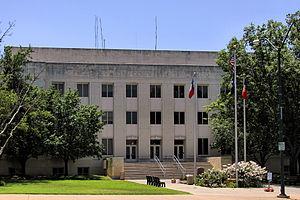
Le comté de Grayson, en anglais : Grayson County, est un comté situé dans le nord de l'État du Texas aux États-Unis. Fondé le 17 mars 1846, il est nommé en l'honneur de Peter Wagener Grayson, le ministère public de la République du Texas. Le siège du comté est la ville de Sherman. Selon le recensement de 2010, sa population est de 120 877 habitants, estimée, en 2018, à 133 991 habitants. Le comté a une superficie de 2 536 km², dont 2 418 km² en surfaces terrestres